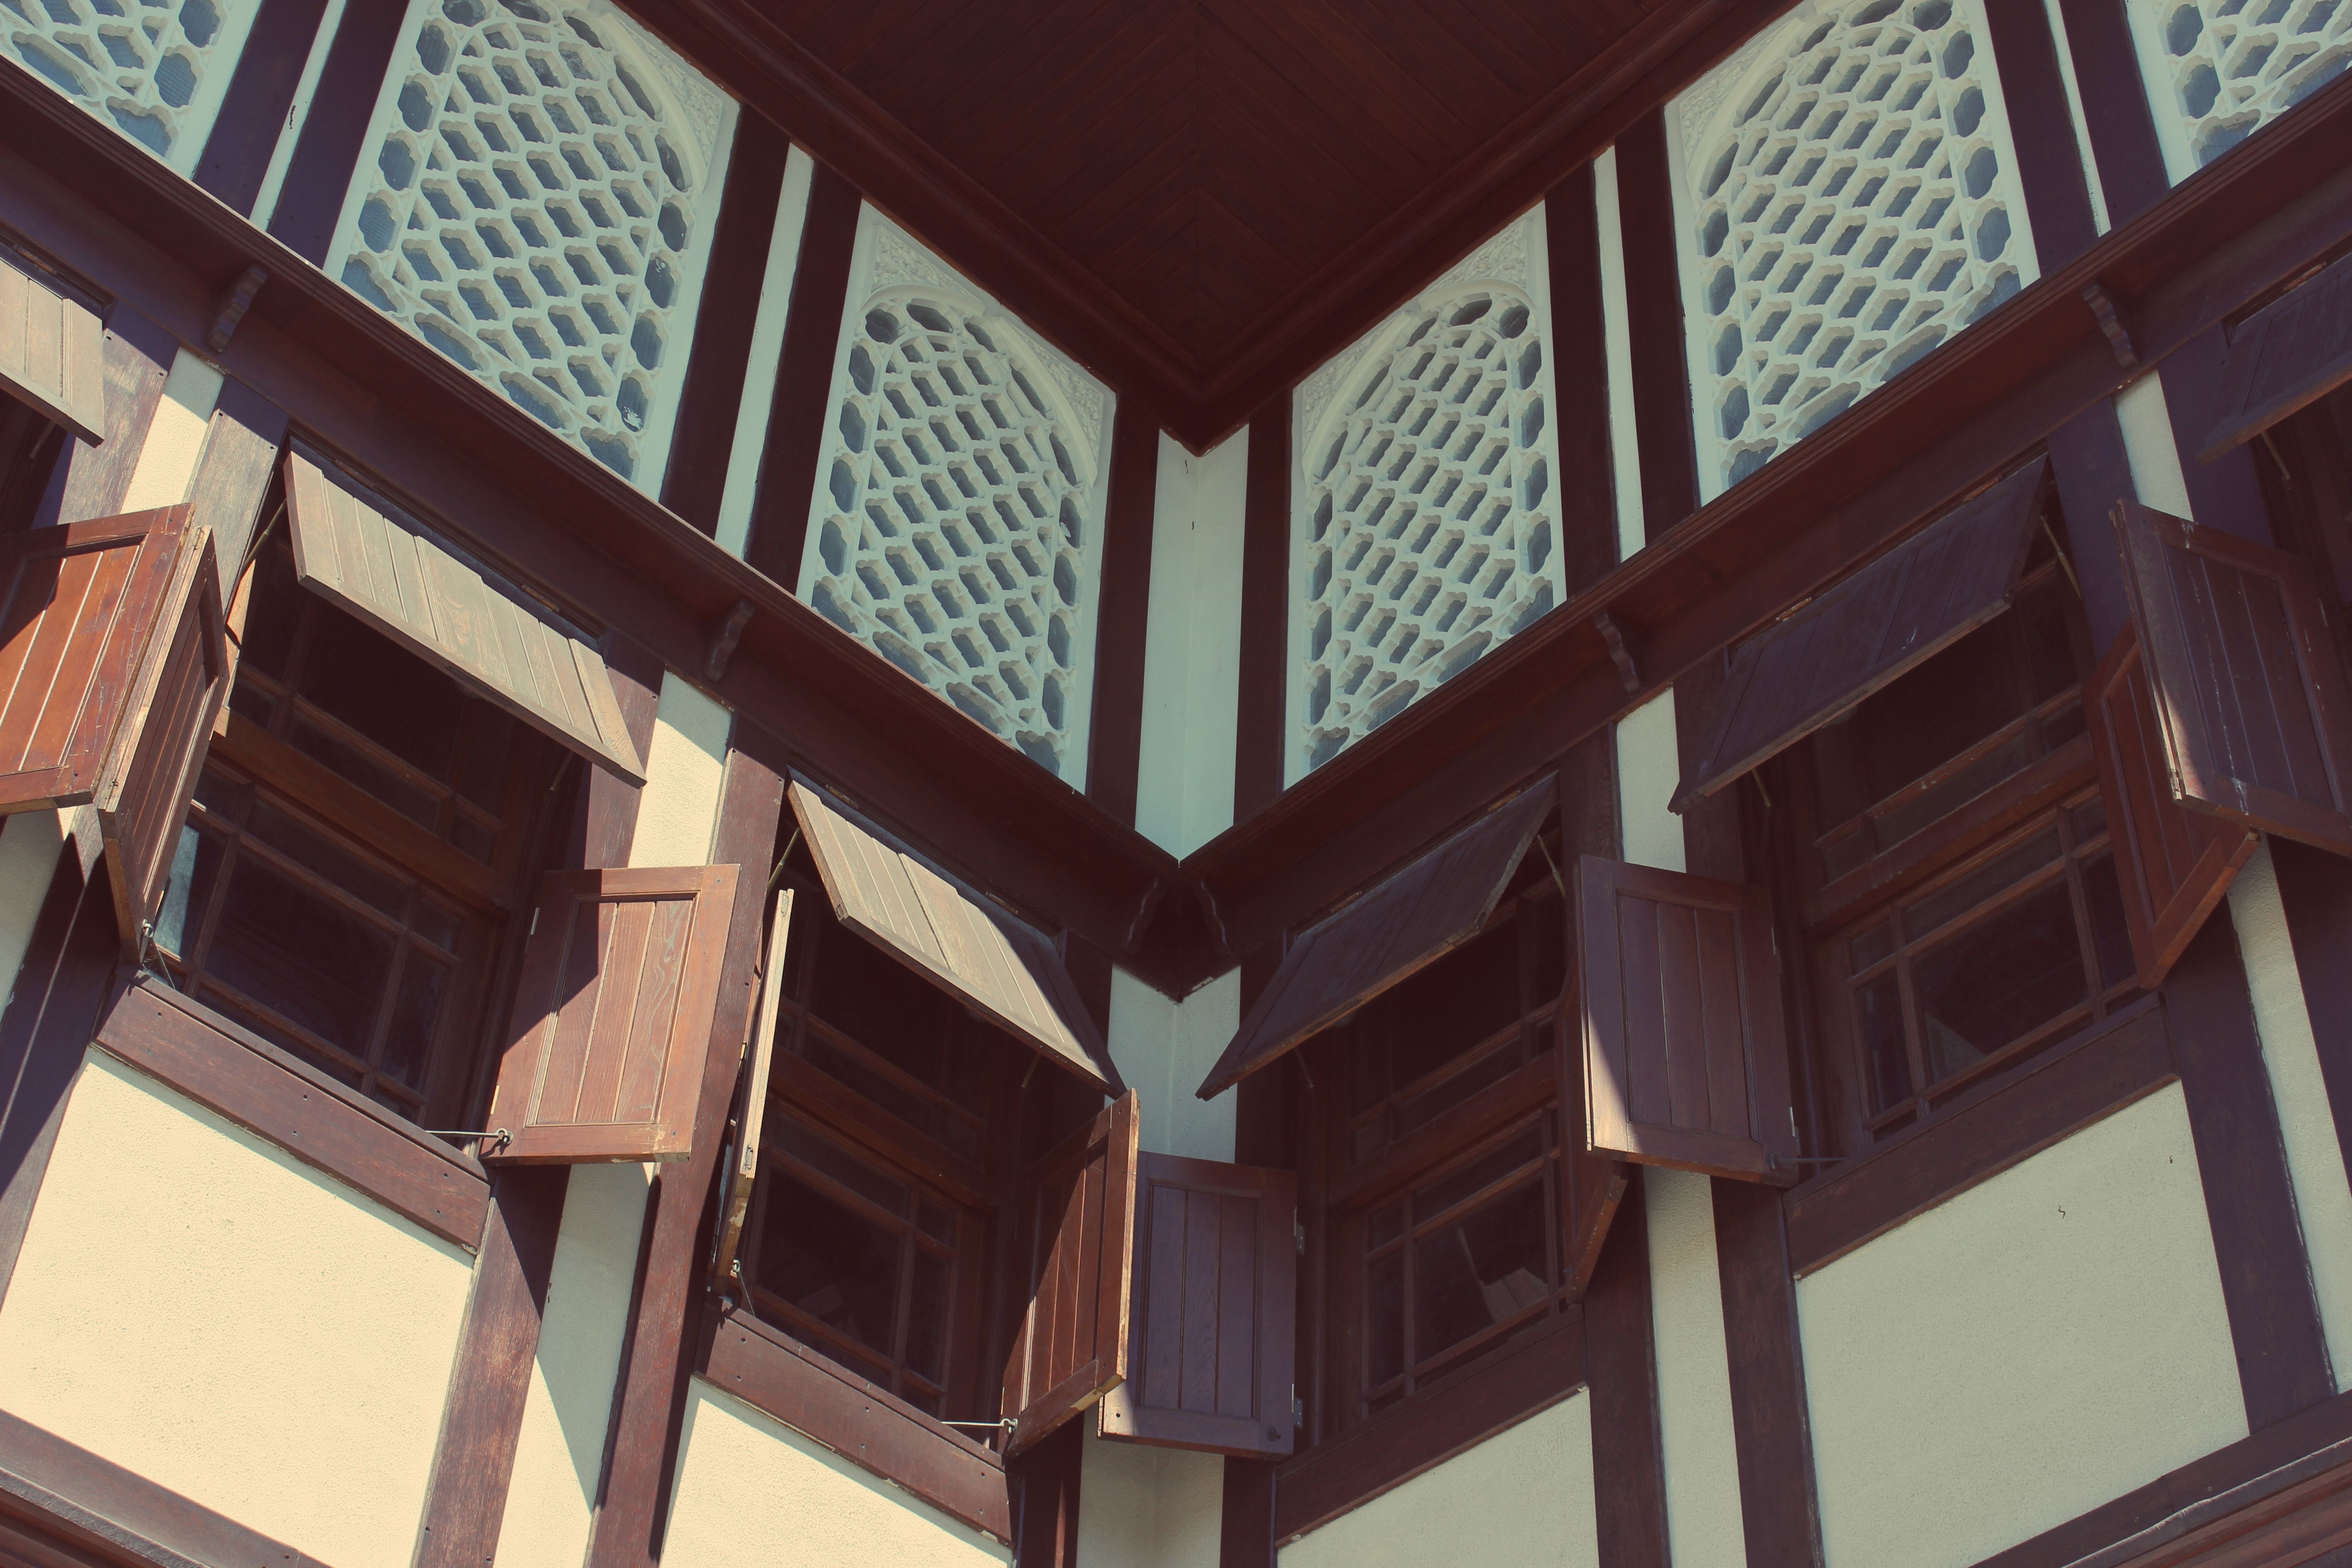
architecture, wood, house, floor, window, roof, home, ceiling, room, interior design, design, hardwood, symmetry, daylighting